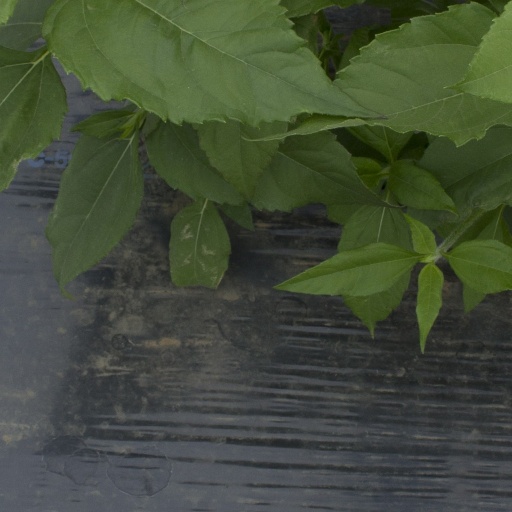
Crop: Jerusalem artichoke